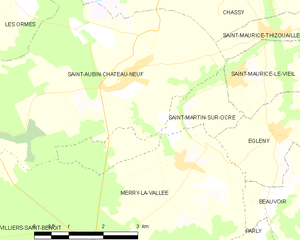
Carte des communes françaises Saint-Martin-sur-Ocre